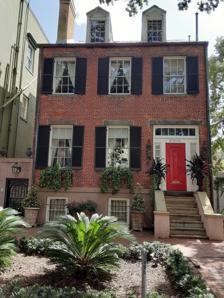
Building: John Scudder Property (11 East Jones Street)
Country: United States of America
Year built: 1851
John Scudder Property The building in 2021 General information Location Savannah , Georgia , U.S. Address 11 East Jones Street Coordinates 32°04′19″N 81°05′38″W / 32.0720°N 81.0939°W / 32.0720; -81.0939 Completed 1851 (174 years ago) ( 1851 ) Technical details Floor count 3 The John Scudder Property is a home in Savannah, Georgia , United States. It is located at 11 East Jones Street and was constructed in 1851. The building is part of the Savannah Historic District , and in a survey for the Historic Savannah Foundation , Mary Lane Morrison found the building to be of significant status. The house was built by and for John Scudder , one of the city's "most prolific and successful antebellum builders". It was later sold to Charles S. Hardee for $4,500. Scudder also built the property next door at 15 East Jones Street . See also Scudder's Row Buildings in Savannah Historic District References